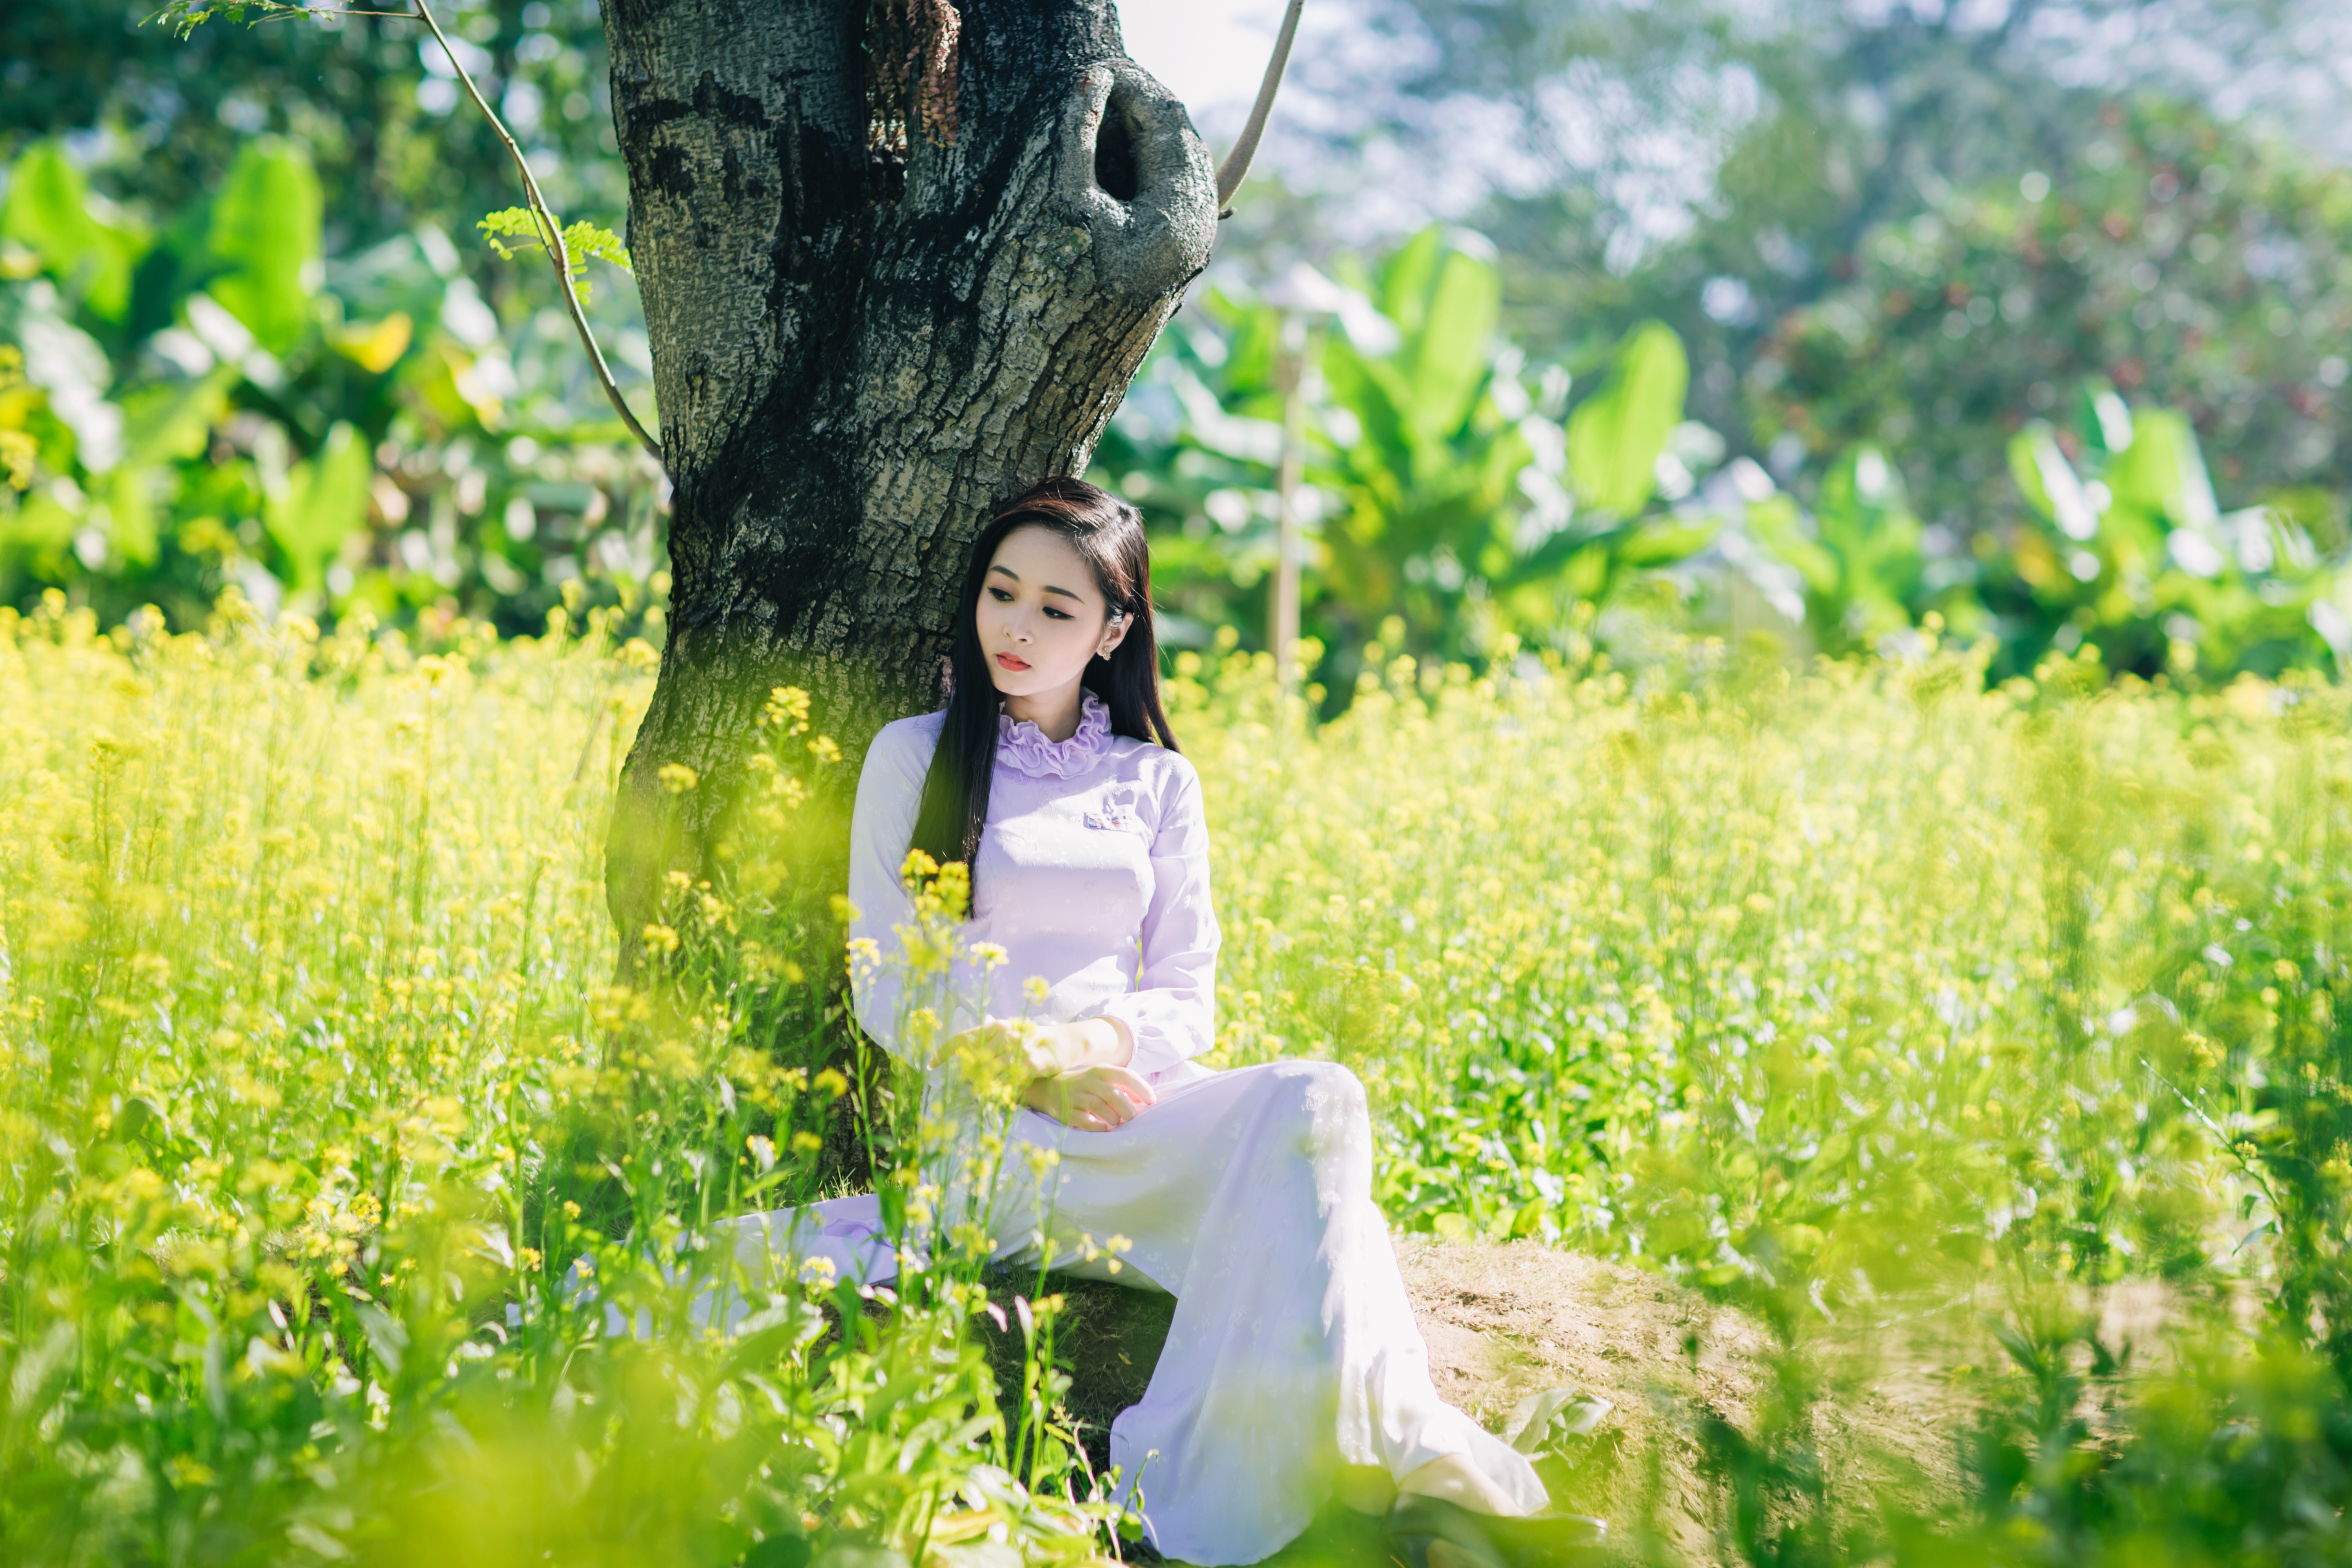
nature, grass, person, plant, girl, field, photography, meadow, flower, spring, green, agriculture, garden, outdoors, friends, gardening, woodland, gardener, portrait photography